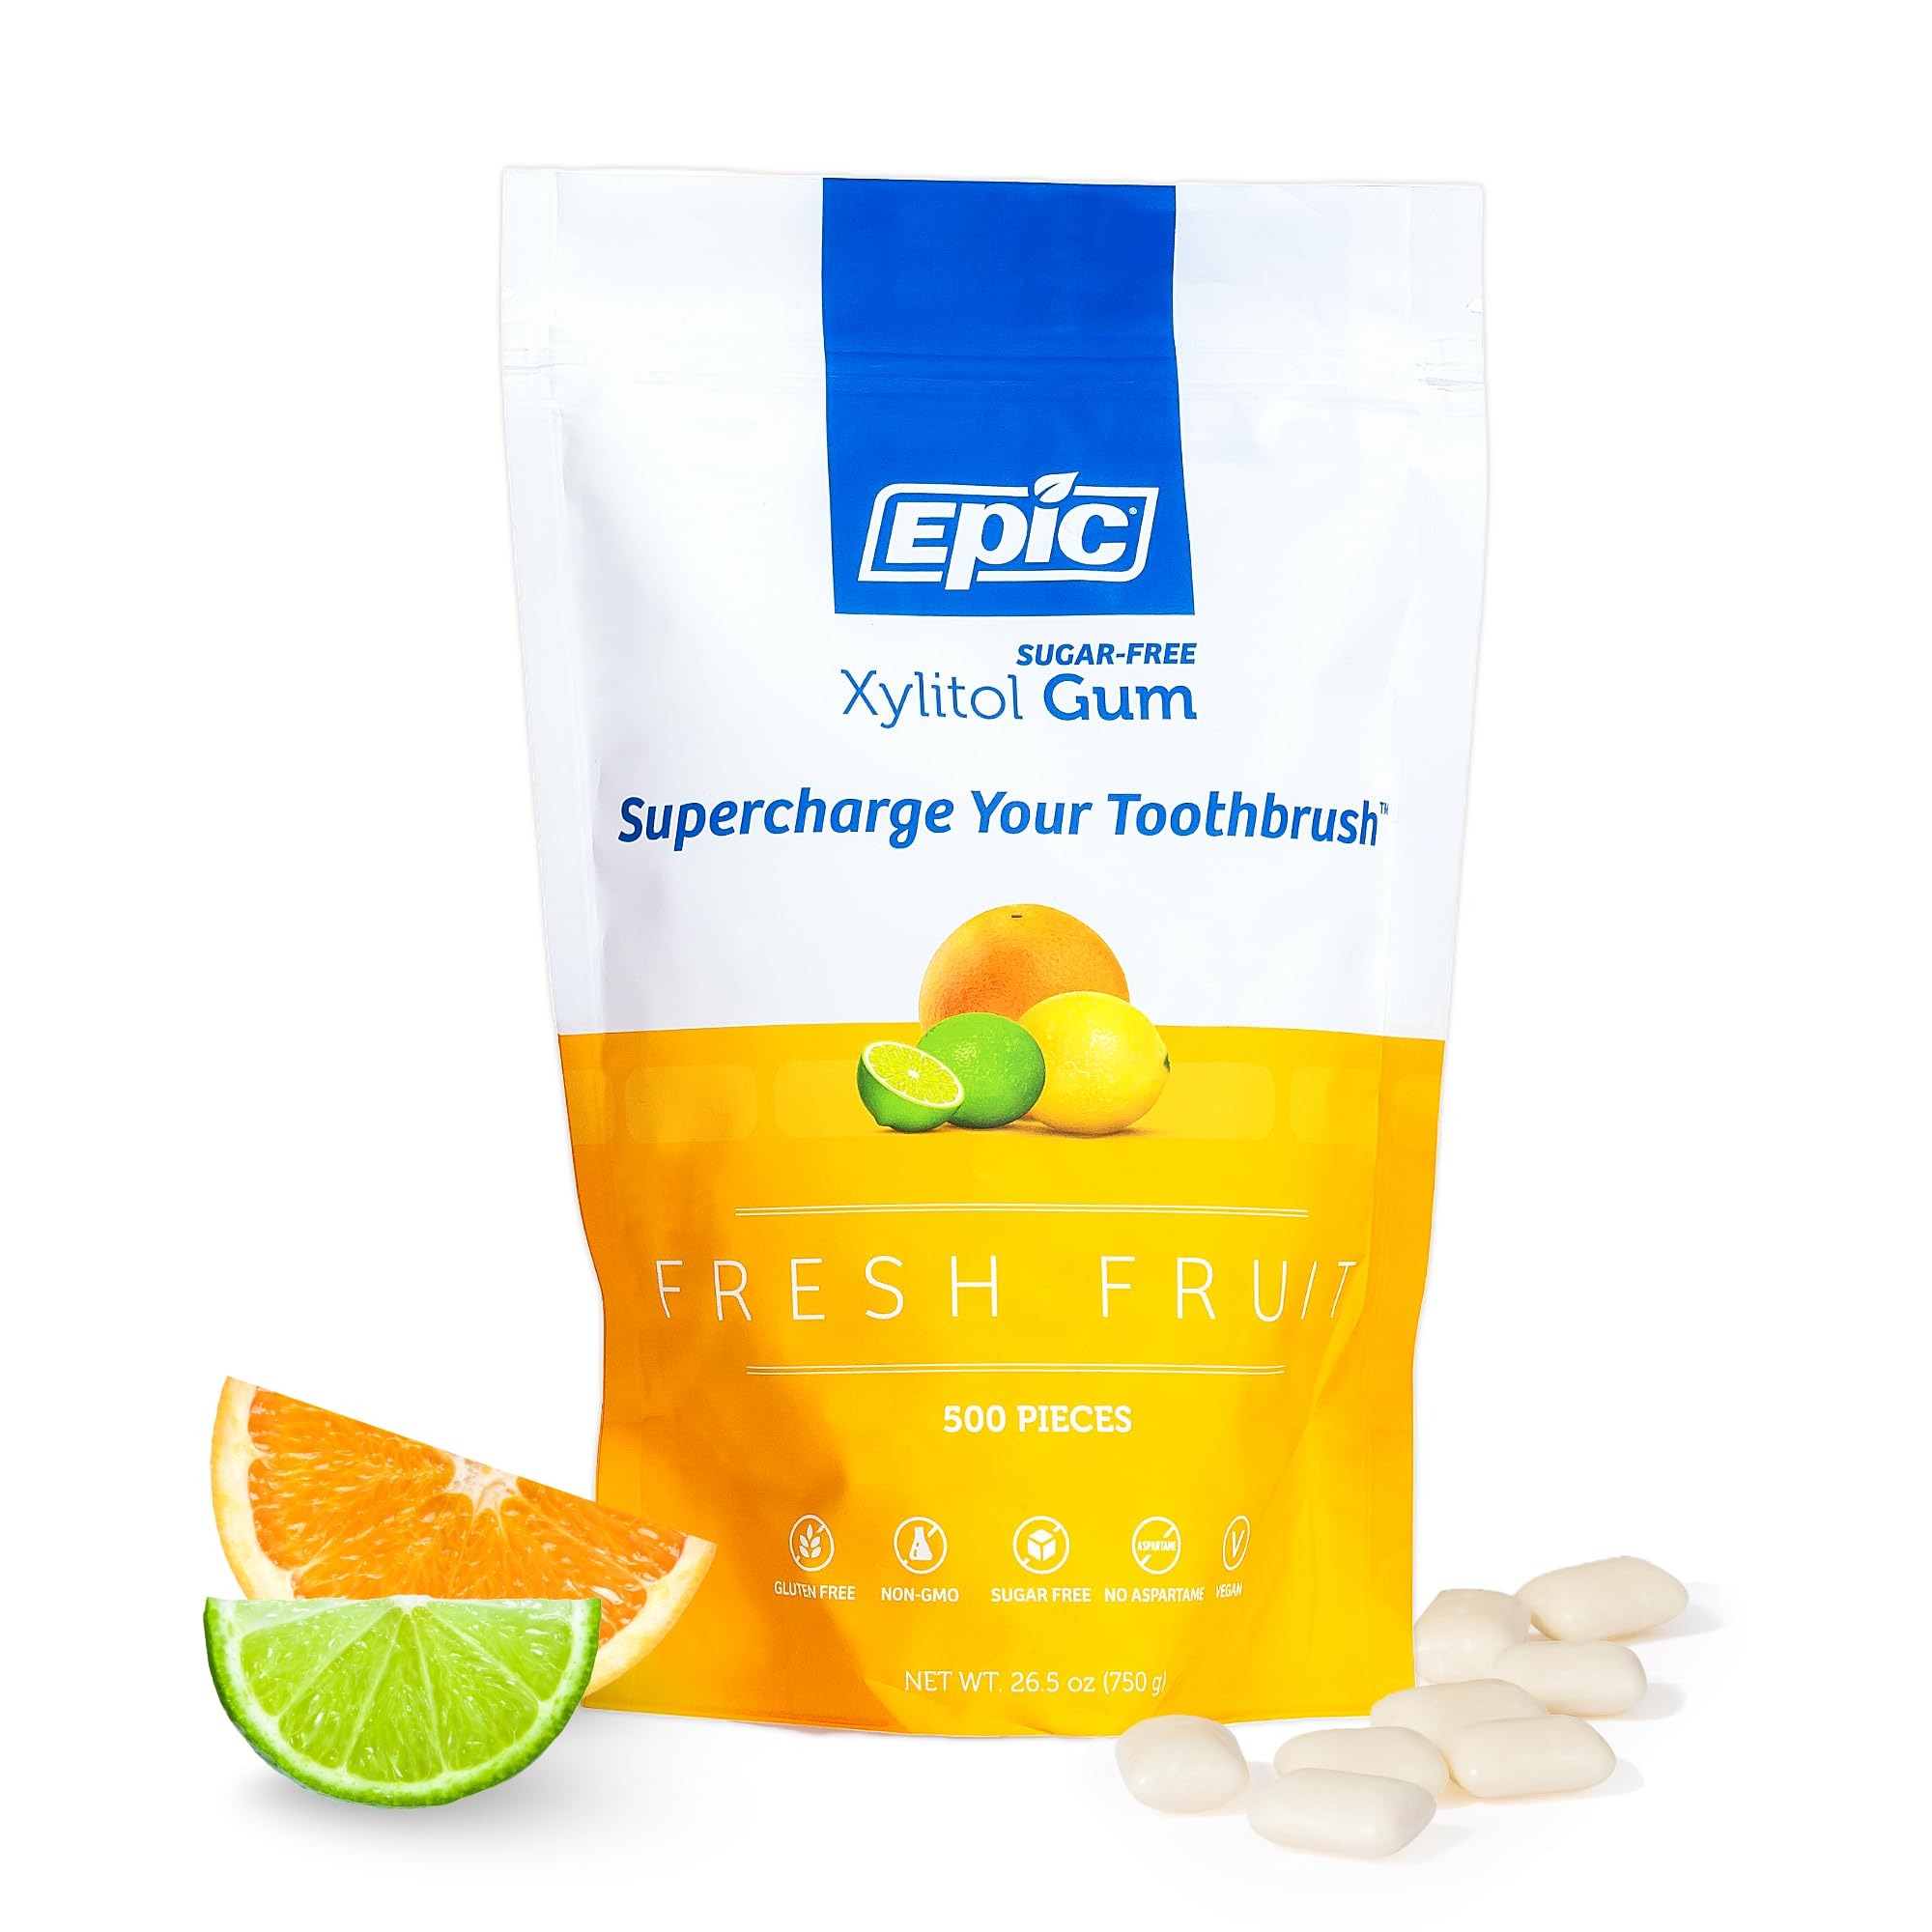
Item Name: Epic Gum - Aspartame Free 100% Xylitol - Chewing Gum Sugar Free Gum - Fresh Fruit Flavored, 500 Pieces (Pack of 1)
Bullet Point 1: Tasty Fresh Fruit Gum Flavor: Epic Xylitol Gum delivers a burst of tasty juicy goodness in every chew, with more xylitol per piece than other xylitol chewing gum; Each zero calorie gum contains 1.06 grams, making it a great choice for a juicy fruity, cavity-crushing daily dose of xylitol
Bullet Point 2: Clean & Healthy: Our xylitol gum for cavities uses chewing gum ingredients you can trust to help ensure a clean, healthy experience with every chew; It’s a vegan, non-GMO, sugar free, aspartame free gum that cuts no corners
Bullet Point 3: Cavity-Fighting Formula: Epic aspartame free chewing gum is formulated to help fight cavities by promoting saliva flow and neutralizing harmful acids; Our remineralizing gum helps keep your teeth healthier and your smile brighter; A long lasting gum for cavities that works as hard as you do
Bullet Point 4: Banish Dry Mouth: Our sugar free chewing gum not only works as a gum for bad breath, but also helps reduce dry mouth; Available in 7 different delicious flavors, this remineralizing chewing gum will tingle your tastebuds and sweeten your smile; Perfect for everyday use, especially after meals or during long workdays
Bullet Point 5: Choose Your Perfect Size: Epic gum is available in 50 Count, 12 Count (Pack of 12), 50 Count (Pack of 3), 500 Count and 1000 Count, so you can choose the one that best fits your lifestyle; Whether you're at your desk, on the go, or stocking up, you’ll always have your favorite dry mouth gum on hand to keep your breath fresh and your smile healthy
Product Description: Supercharge Your Toothbrush with Epic Epic gum with xylitol is stuffed to bursting with minty goodness with more xylitol in each piece than other dental gum. This gum for teeth health delivers a bold, refreshing flavor that keeps your mouth fresh and your smile shining. Packed with 1.06 grams of xylitol per piece, this healthy chewing gum helps neutralize harmful acids, making it your go-to solution for fighting cavities and promoting oral health throughout the day. At Epic, we don’t believe in cutting corners. That’s why our cavity gum is crafted with clean ingredients, free of sugar, aspartame, and any artificial nonsense. Each chew is a clean, healthy experience, made with only the highest quality, non-GMO ingredients to help keep your teeth healthier and your breath fresher. We only source our xylitol gum sugar free ingredients from the highest quality we can get our hands on, making it one of our best xylitol chewing gum formulations yet! Unlike most popular aspartame free gum products that rely on artificial chemicals to prolong their cinamon gum flavor, Epic is a a vegan gum, keto gum, and kosher gum that takes a different approach. We use only clean and trusted ingredients because we care about what goes into re mineralizing chewing gum. Epic’s healthy gum is more than just a treat for your taste buds. It’s a great gum for dry mouth. Whether you’re freshening with bad breath gum after meals, pushing through long workdays, or enjoying on the go, our sugarless gum has you covered. It’s ideal for everyday use, helping you stay refreshed while supporting your oral health. Our cavity reversing gum comes in 50 Count, 12 Count (Pack of 12 travel size gum), 50 Count (Pack of 3), 500 Count and 1000 Count. Keep your gum healthy and your smile happy with Epic because you deserve more than just a quick fix, you deserve something Epic.
Value: 500.0
Unit: Count

Price: 48.99